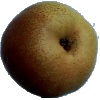
Label: Pear Forelle 1